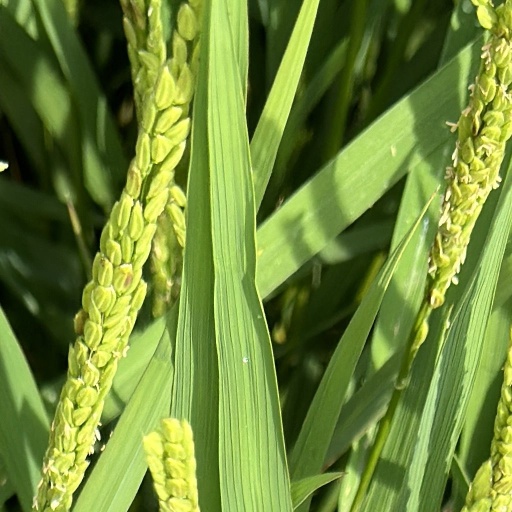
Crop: rice